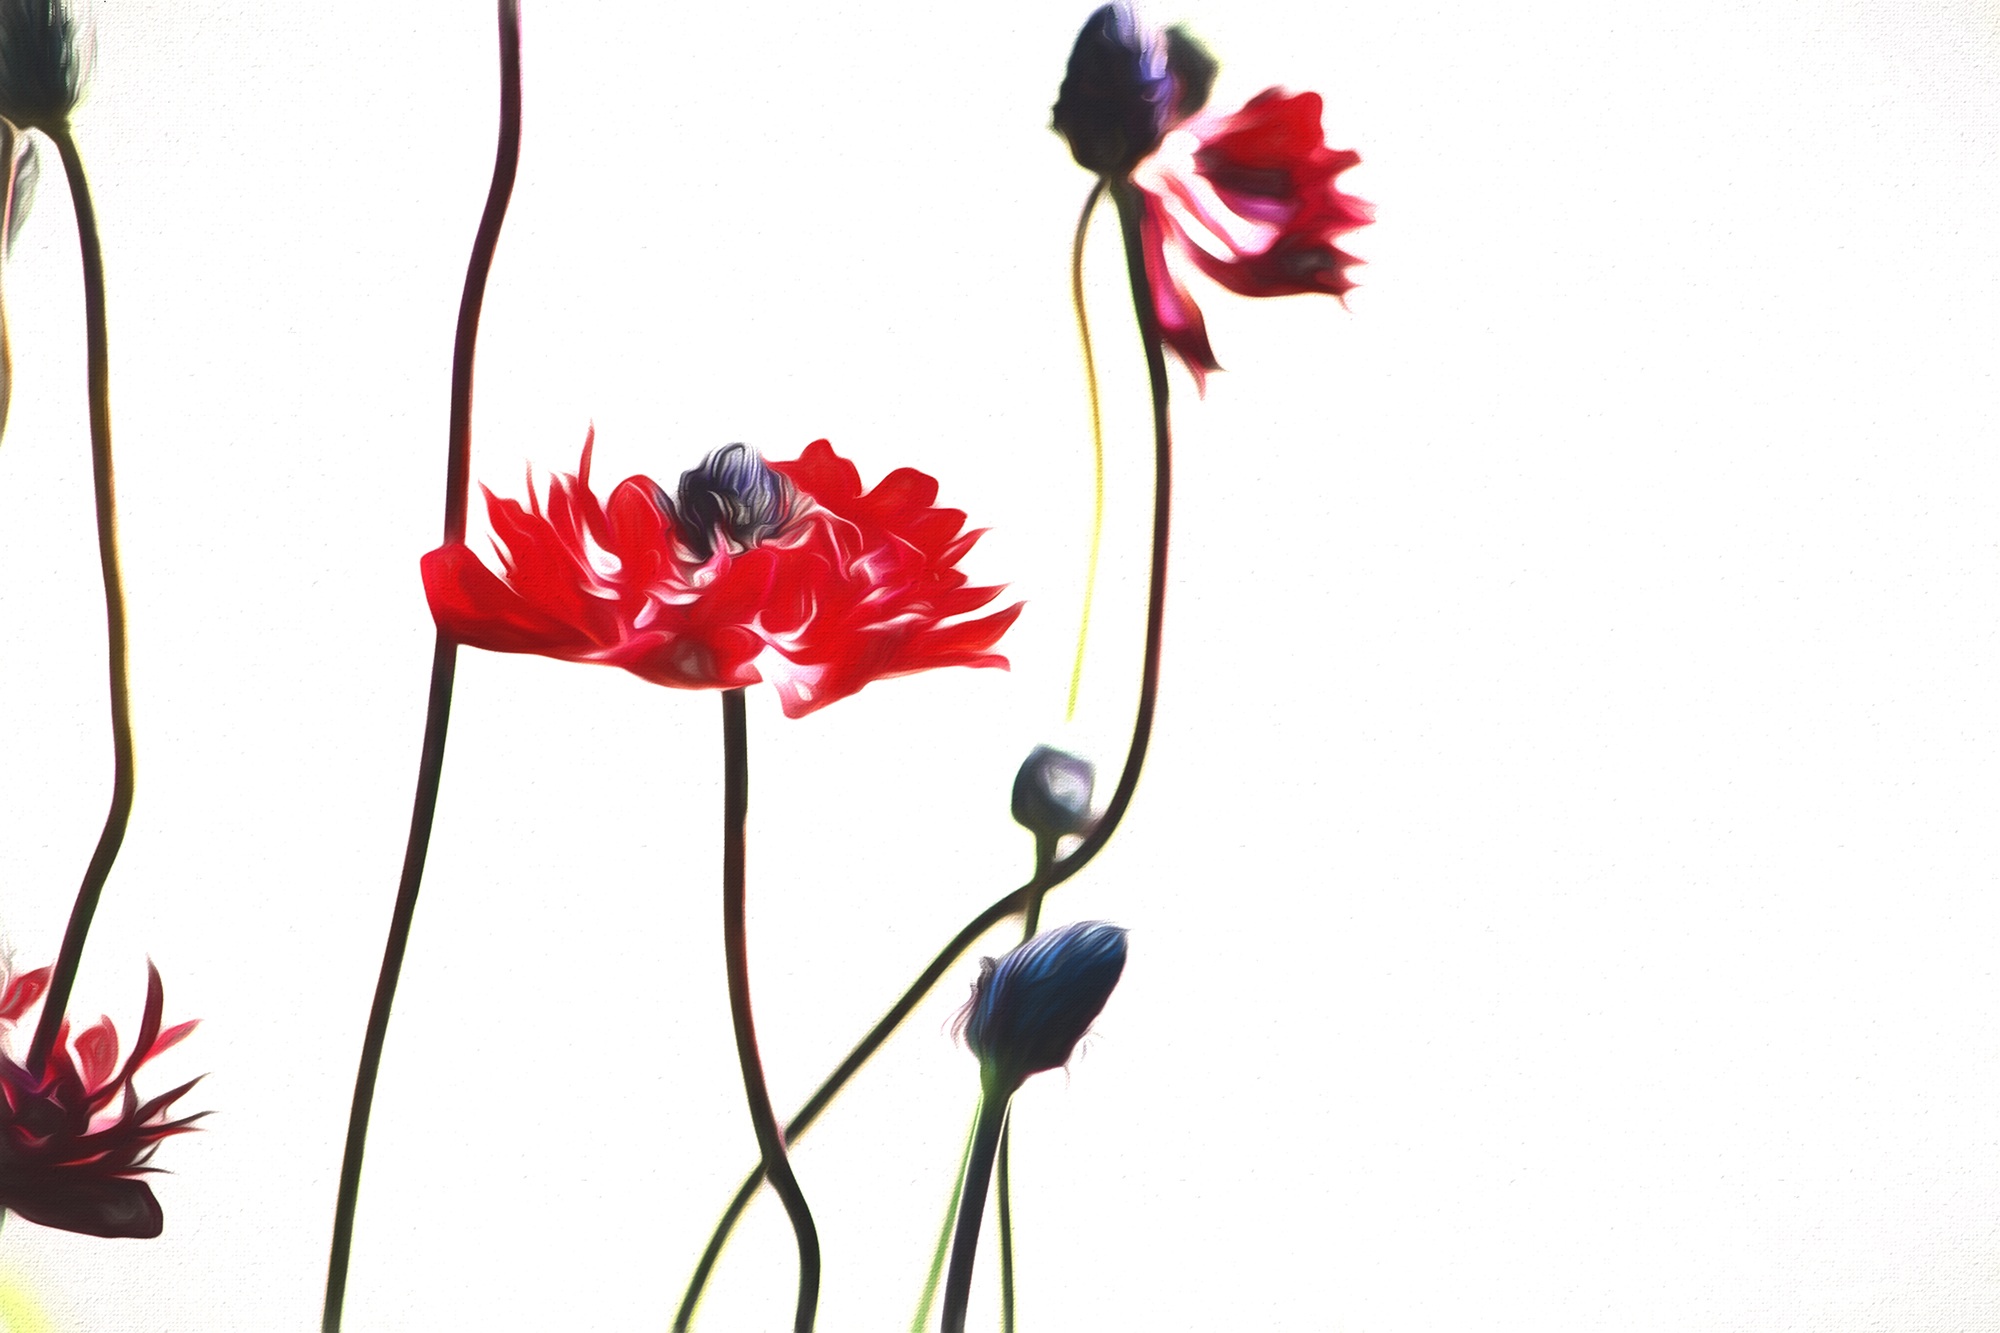
plant, flower, petal, red, paint, flora, painting, flowers, illustration, painted, image, poppy, anemones, faded, red flowers, blossomed, flowering plant, plant stem, land plant